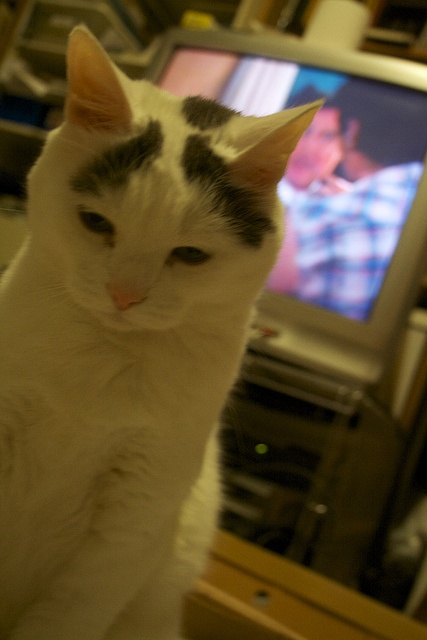
A cat sitting on top of a table near a TV.
A white cat is sitting in front of a television.
A cat looking down with a television in the background
Cat sitting in foreground of television  on shelf.
A white cat with black spots on its head.